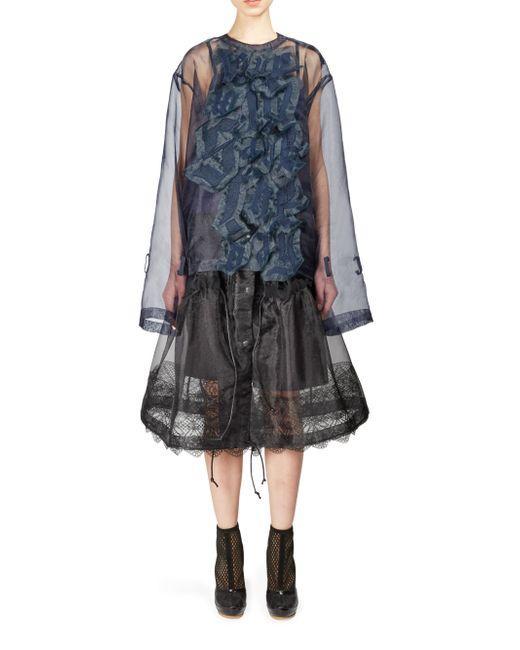
Transparentes dunkelblaues Langarmkleid mit flauschigem transparentem schwarzem Boden